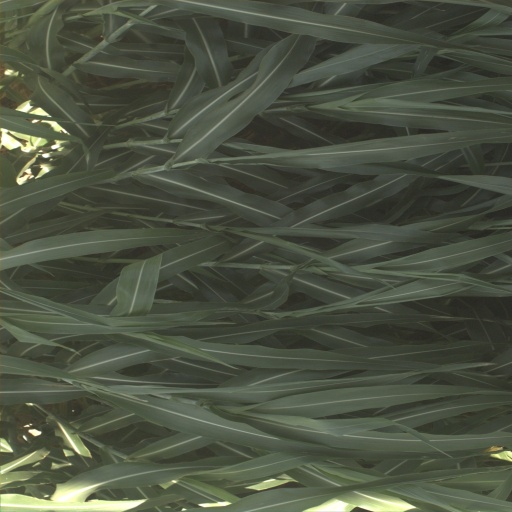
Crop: sorghum